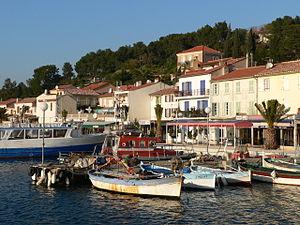
Saint-Mandrier-sur-Mer est une commune du Var située sur la presqu'île de Saint-Mandrier, formant la partie sud de la petite rade de Toulon. Elle est reliée au massif du Cap-Sicié par l'isthme Les Sablettes.